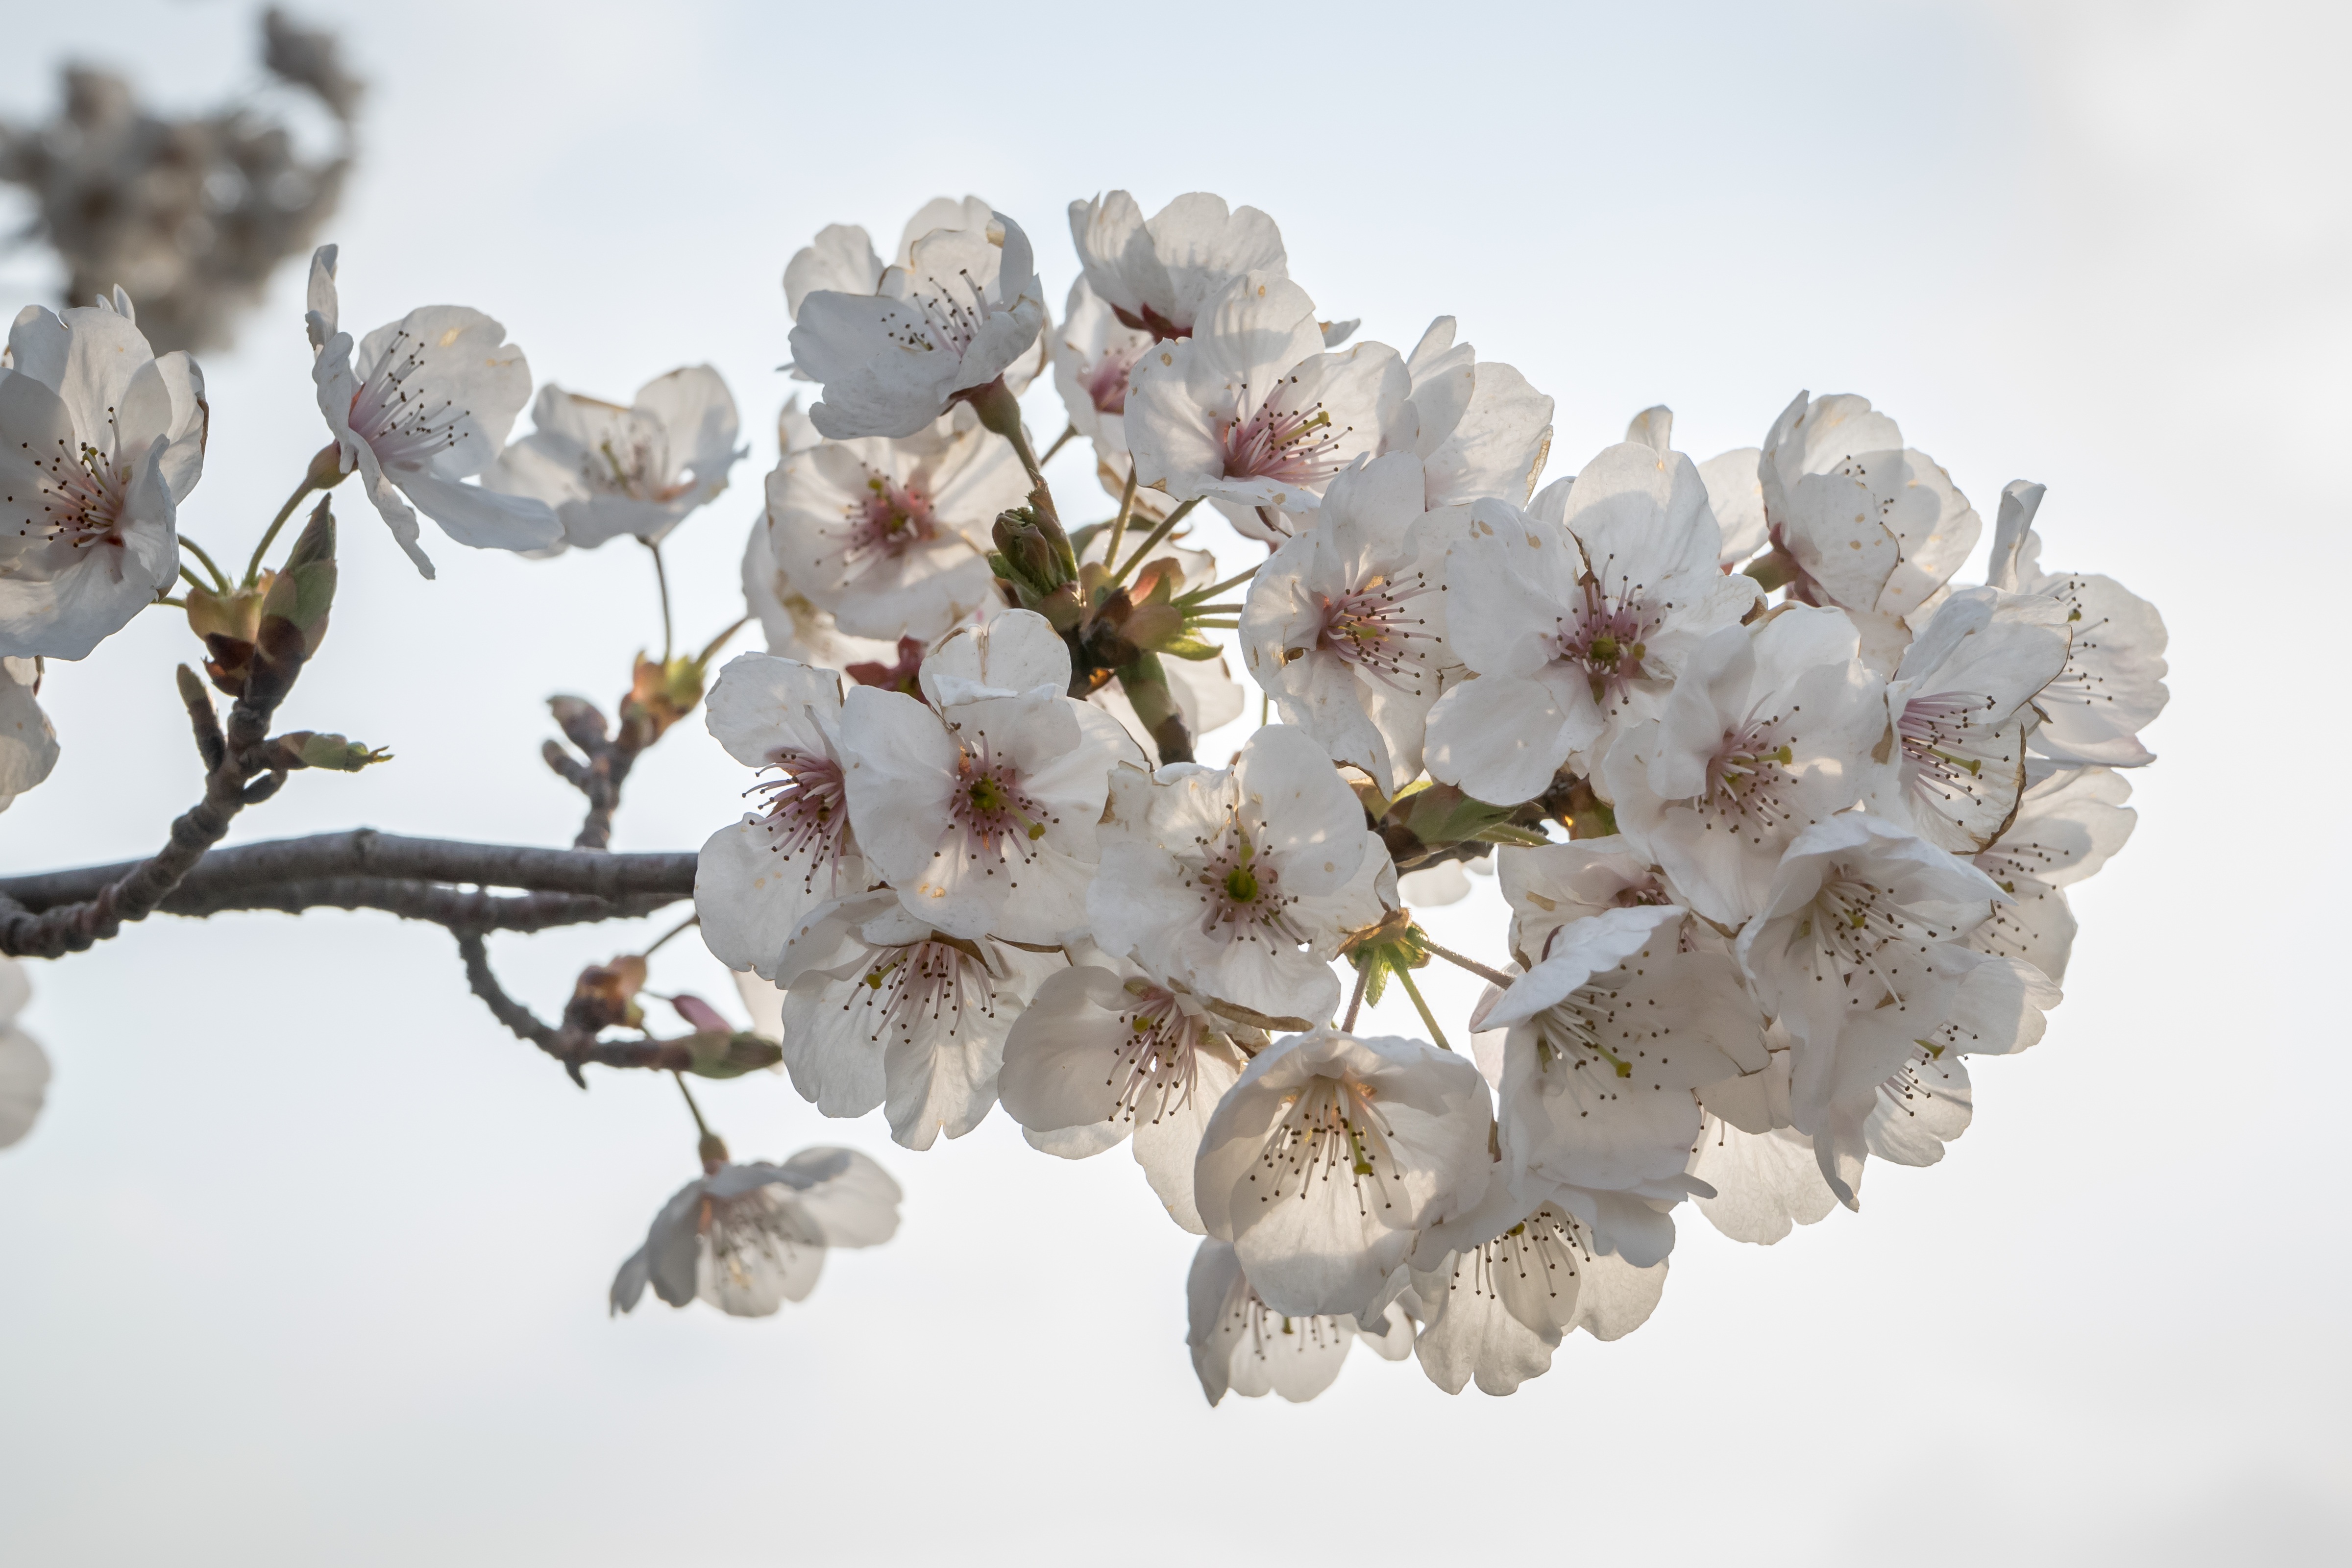
nature, branch, blossom, plant, wood, white, flower, petal, food, spring, produce, flora, season, cherry blossom, plants, twig, flowers, sakura, macro photography, flowering plant